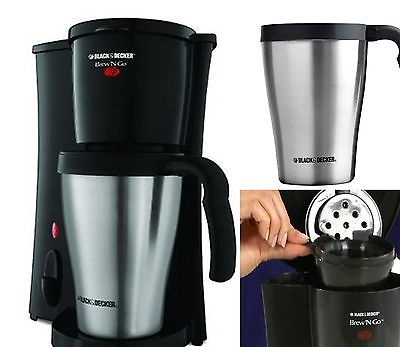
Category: coffee maker